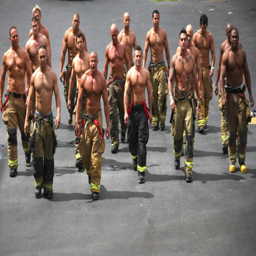
i love when men work in a noble profession where their bodies are a testament to the hard work they do